Coat of arms of Luxembourg

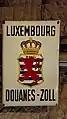
Version used on street signs.

The Grand Duke has a personal coat of arms, the current arms were adopted in 2001: